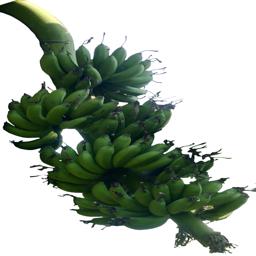
Label: MALBHOG FRUIT